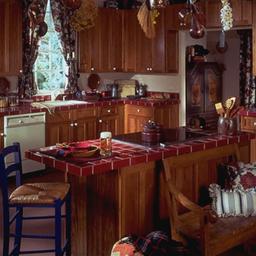
Room type: kitchen